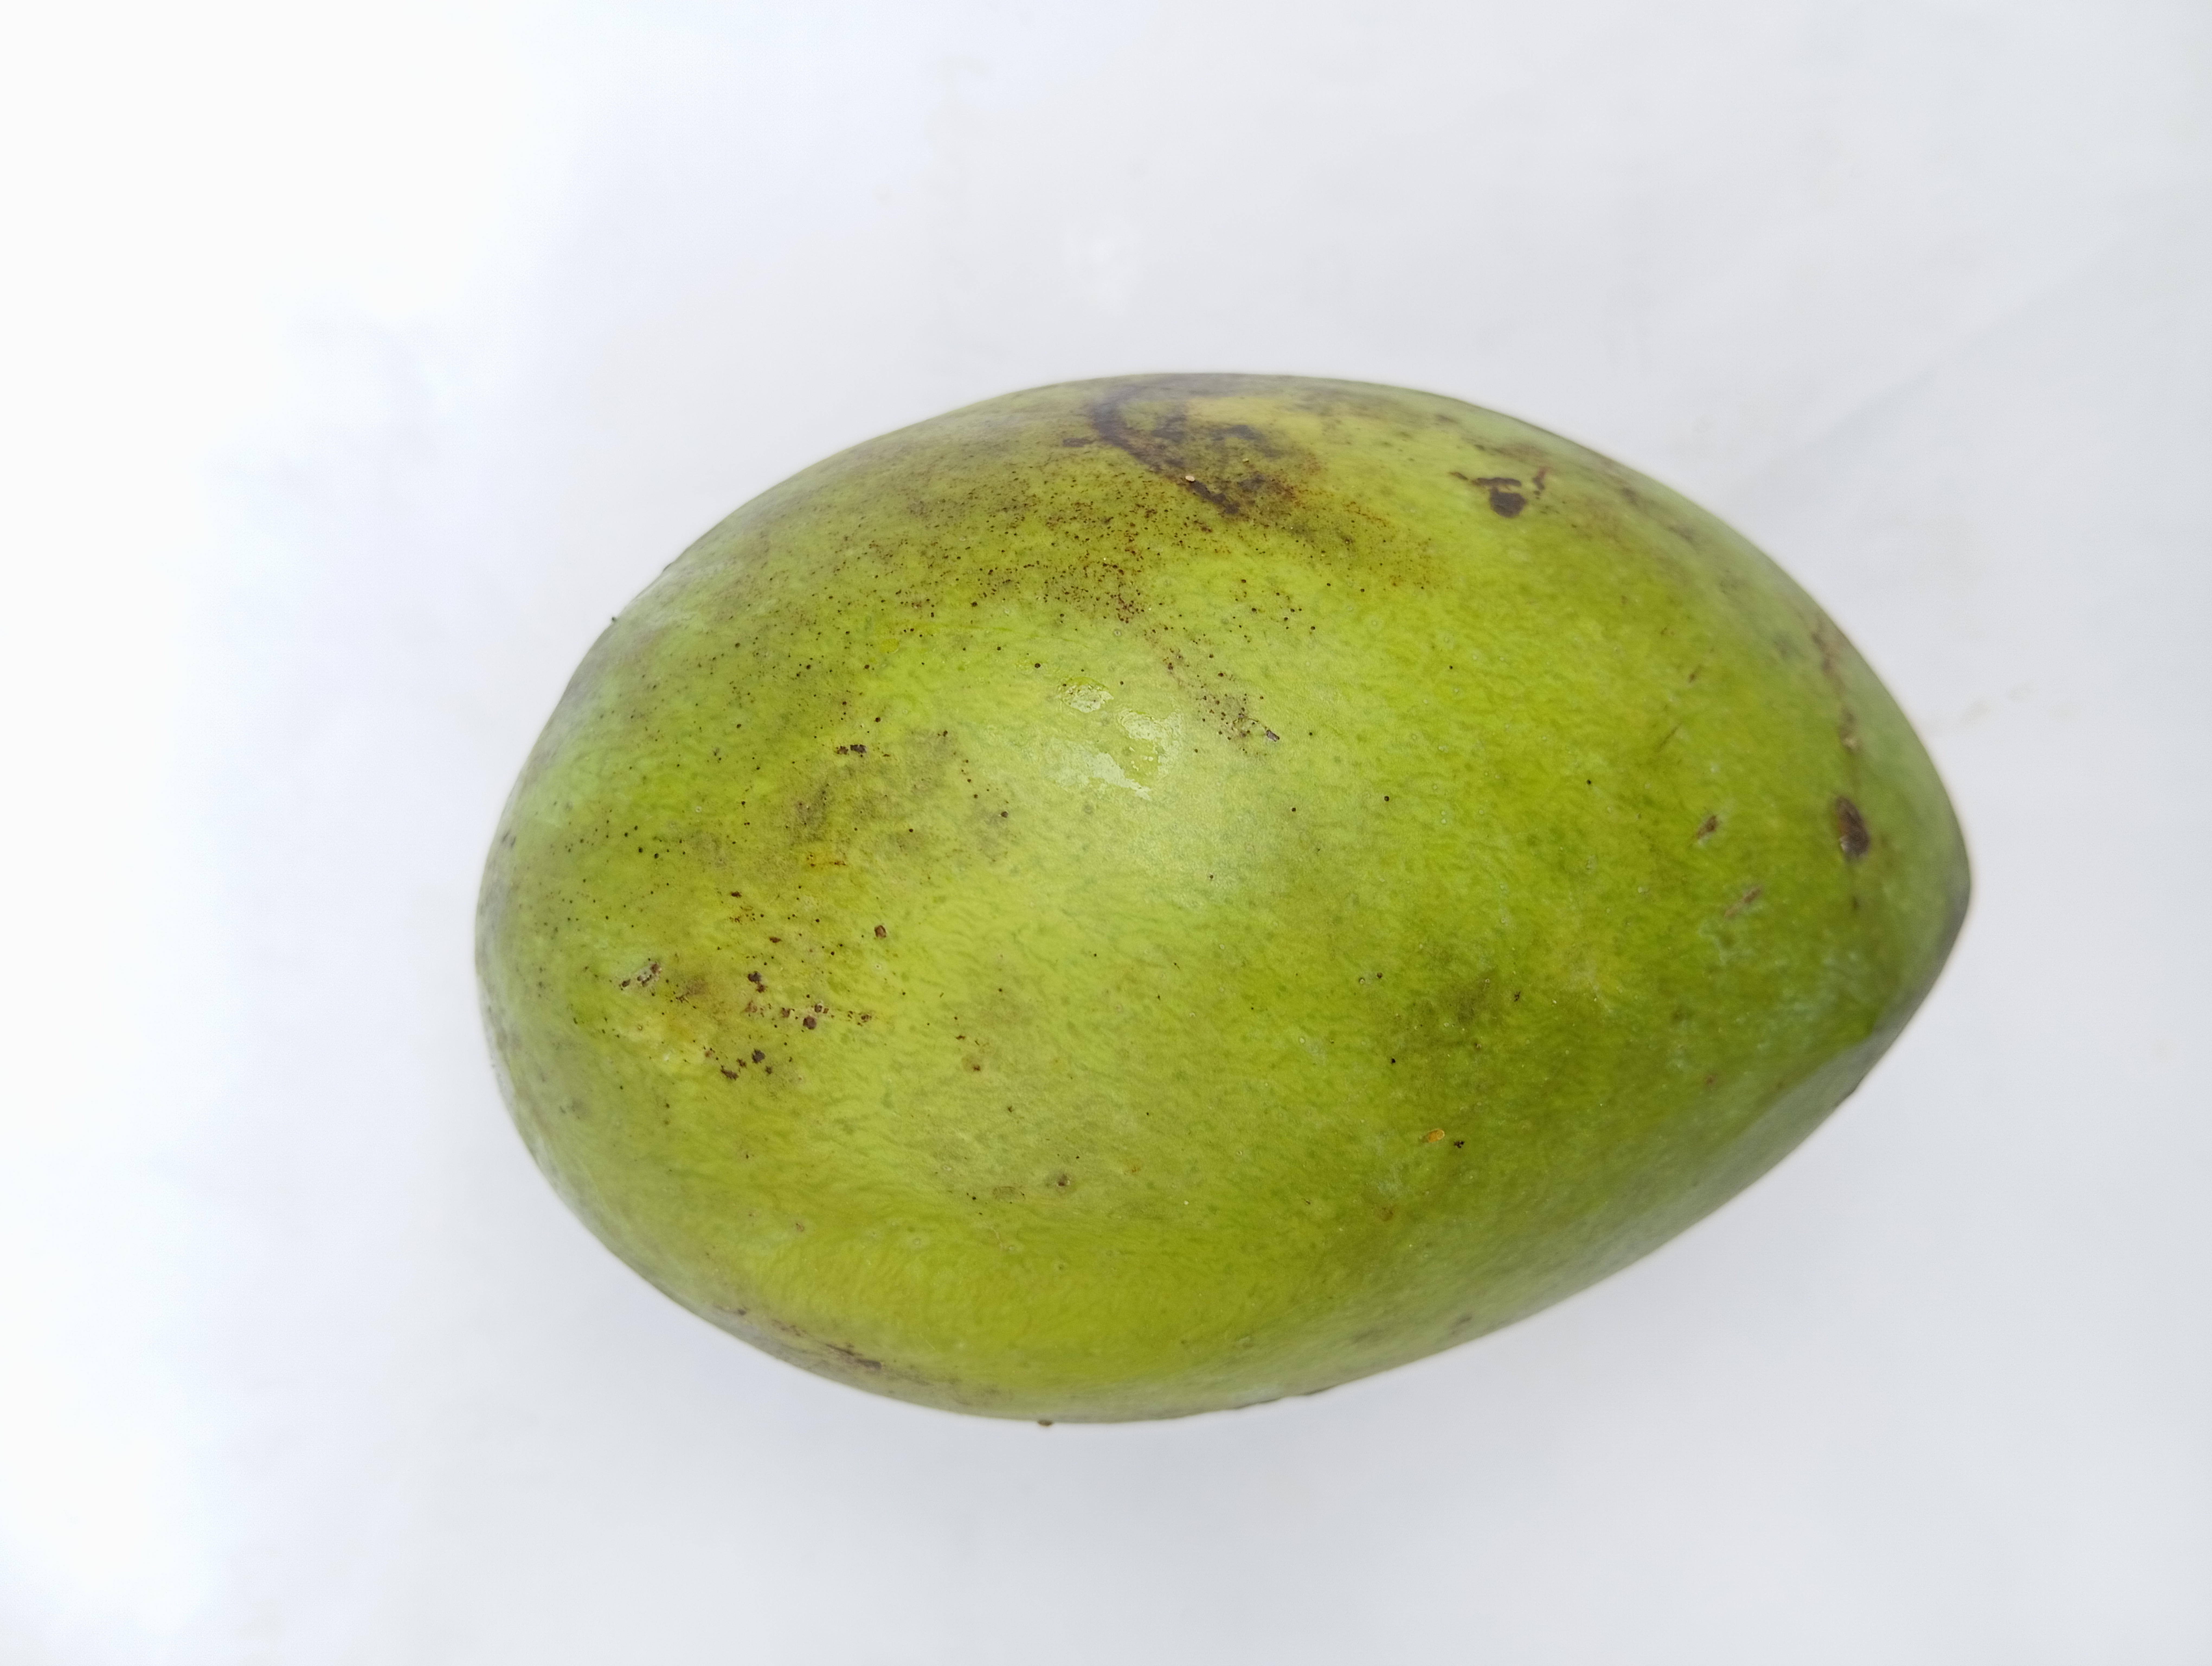
Mango variety: Harivanga